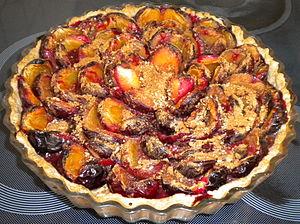
Tarte aux pruneaux du Jeûne Genevois avec pâte brisée au grand épeautre
Le Jeûne genevois est un jour férié célébré dans le canton de Genève le jeudi qui suit le premier dimanche de septembre. Les autres cantons suisses commémorent le Jeûne fédéral le troisième dimanche de septembre.